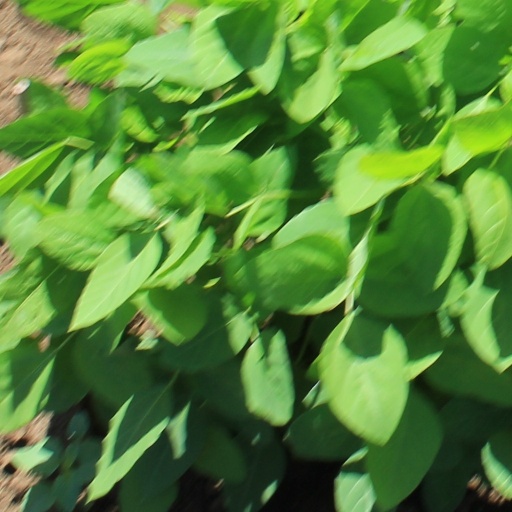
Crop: soybean